Climate change in Taiwan

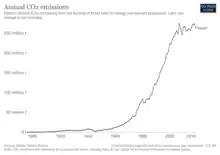
The annual emissions of Taiwan between 1896 and 2019.

In 2020 the annual emissions were 273.17mt and 11.47t per capita, since 2005 there have been a stabilisation of emissions with the annual emissions increasing with 2.52% and the per capita emissions decreasing with 2.26% between 2005 and 2020. In 2020 the cumulative emissions were 9.05 billion tonnes, in 2020 Taiwan was responsible for 0.78% of worldwide emissions. The government of Taiwan has pledged to reduce emissions by 20% in 2030 and 50% in 2050 comparing to 2005 levels. Taichung Power Plant is estimated to have been one of the ten most carbon polluting coal-fired power plants in the world in 2018, at 29.9 million tons of carbon dioxide, and relative emissions are estimated at 1.282 kg per kWh.